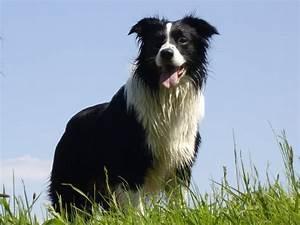
dog